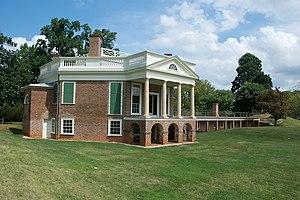
Cet article recense les sites inscrits au patrimoine mondial aux États-Unis.